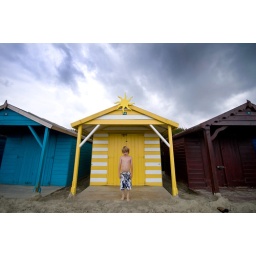
A young boy looks miserable under an ironic wooden sunshine